88th Guards Rifle Division

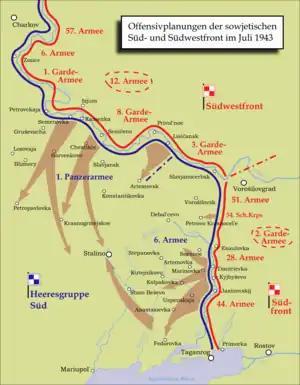
Izyum-Barvenkovo Offensive. Note position of 8th Guards Army.

On July 17, days after the German offensive at Kursk was suspended, Southwestern Front began an offensive against the German 1st Panzer Army in an effort to force the Severskii Donets River and advance into the Donbas. While the 8th Guards was able to force a crossing and establish a bridgehead it was halted by counterattacks and the effort was suspended on July 27. On the same day Col. Ivan Yesin took over command of the 88th Guards, but he would hold this post only until August 7 when he was replaced by Col. Boris Nikiforovich Pankov. This officer would be promoted to the rank of major general on November 17 and would lead the division, apart from two short breaks, for the duration of the war.